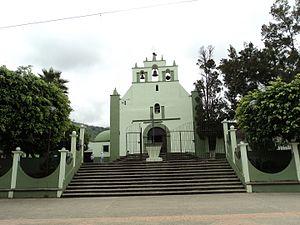
Las Rosas est une municipalité du Chiapas, au Mexique. Elle couvre une superficie de 233,5 km² et compte 28 261 habitants en 2015.